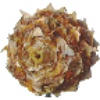
Label: pineapple_mini